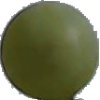
Label: Grape White 4